University of Valladolid

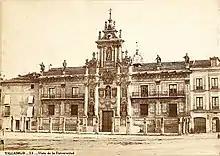

The computer science department has hosted programming contests for the Association for Computing Machinery using online judging of the submitted programs.